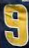
Number: 9